The Sound (film)

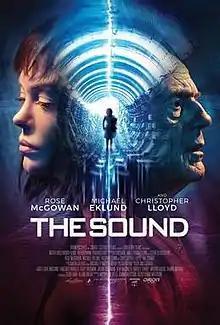
Theatrical release poster

The Sound (formerly titled "Lower Bay") is an independent Canadian psychological thriller film written by Jenna Mattison. The film is purportedly based on true events. The film stars Rose McGowan (in her final feature film role to date), Michael Eklund, Christopher Lloyd, and Richard Gunn. Filming began in Toronto in May 2015.